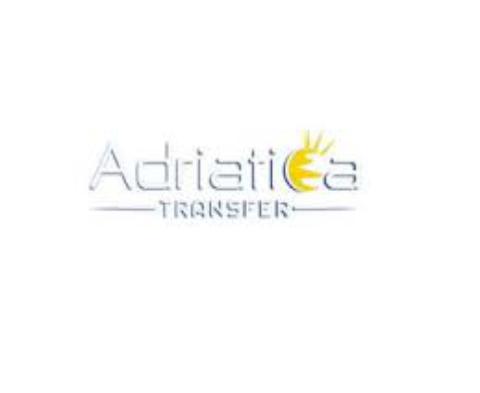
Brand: Adriatica
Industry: Clothes